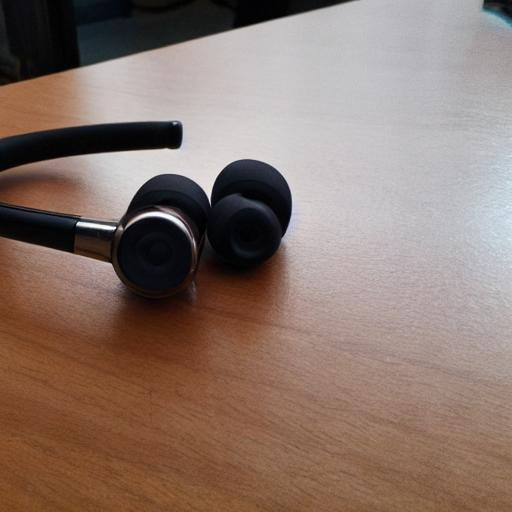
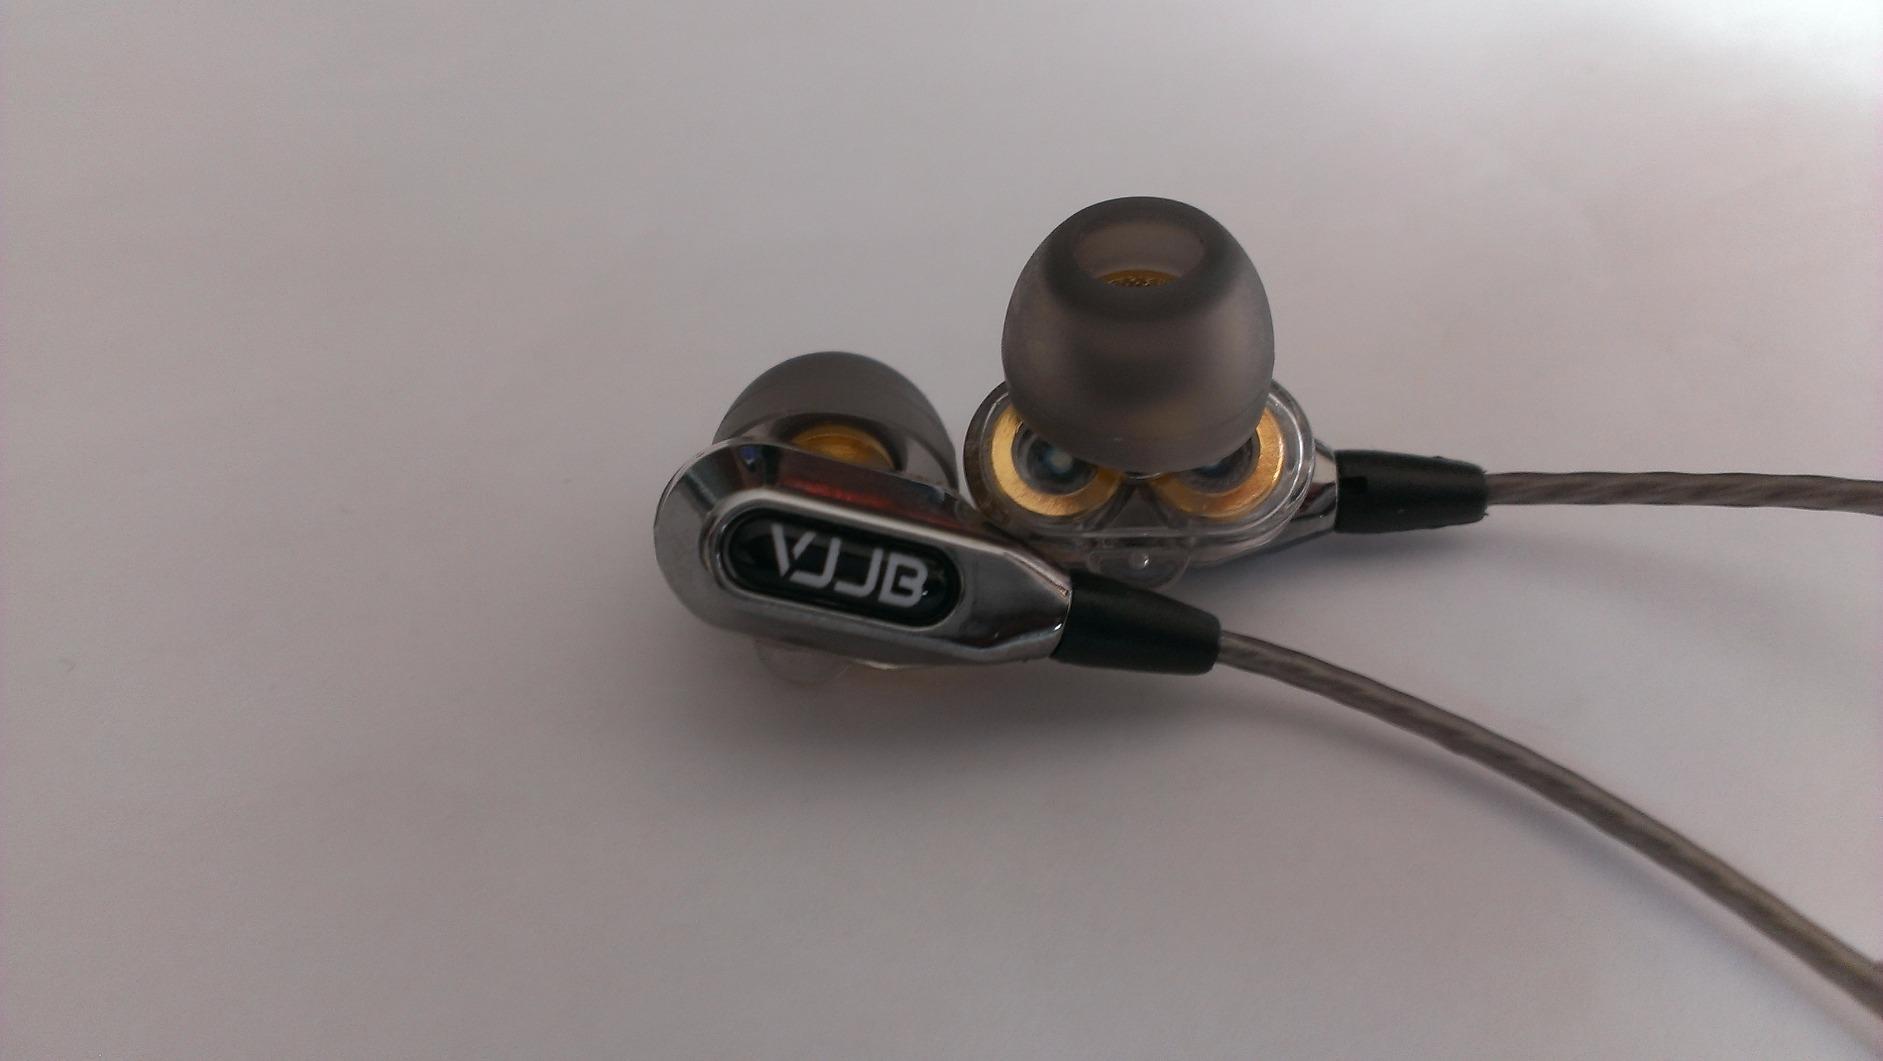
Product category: headphones
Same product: no